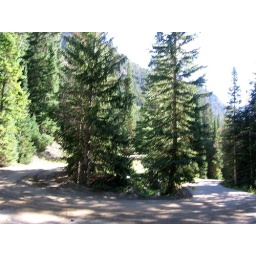
Switchback in fall river road